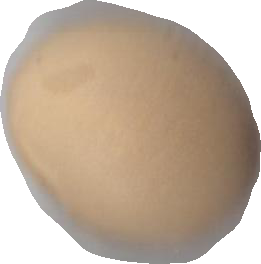
Variety: Grobogan